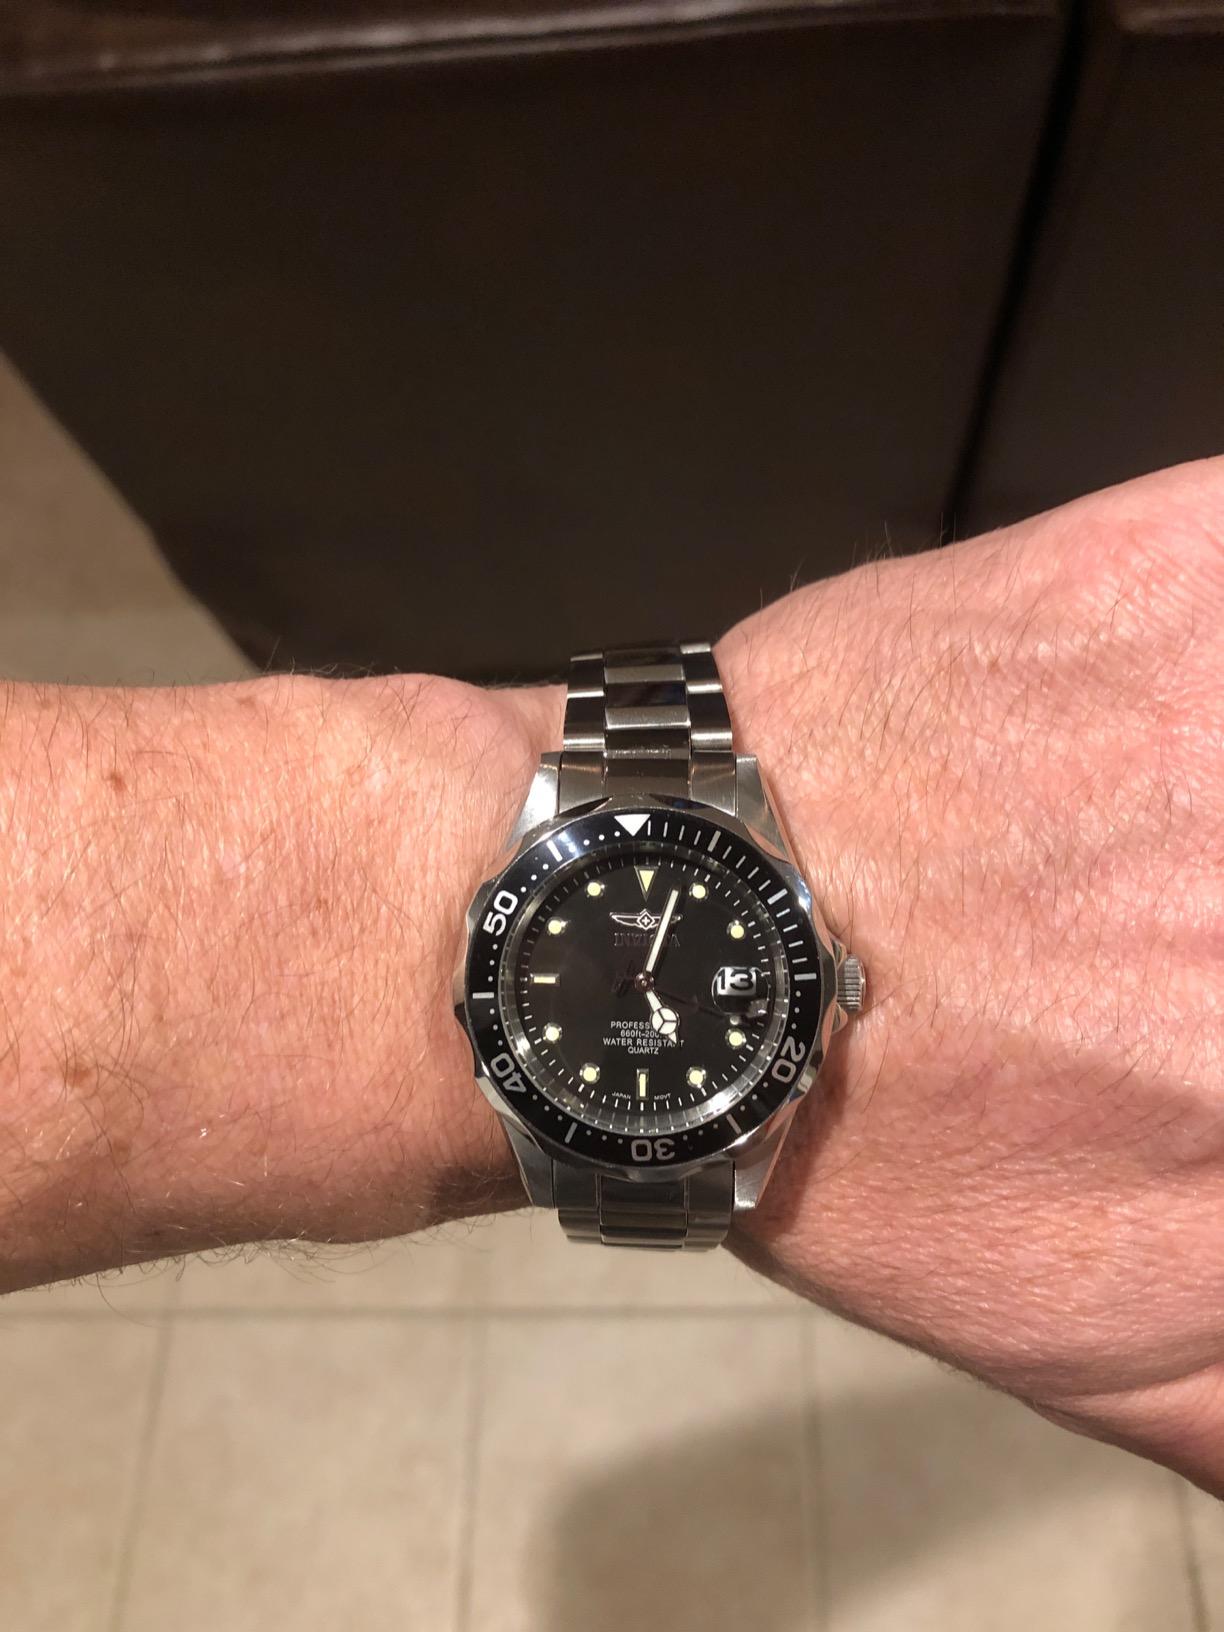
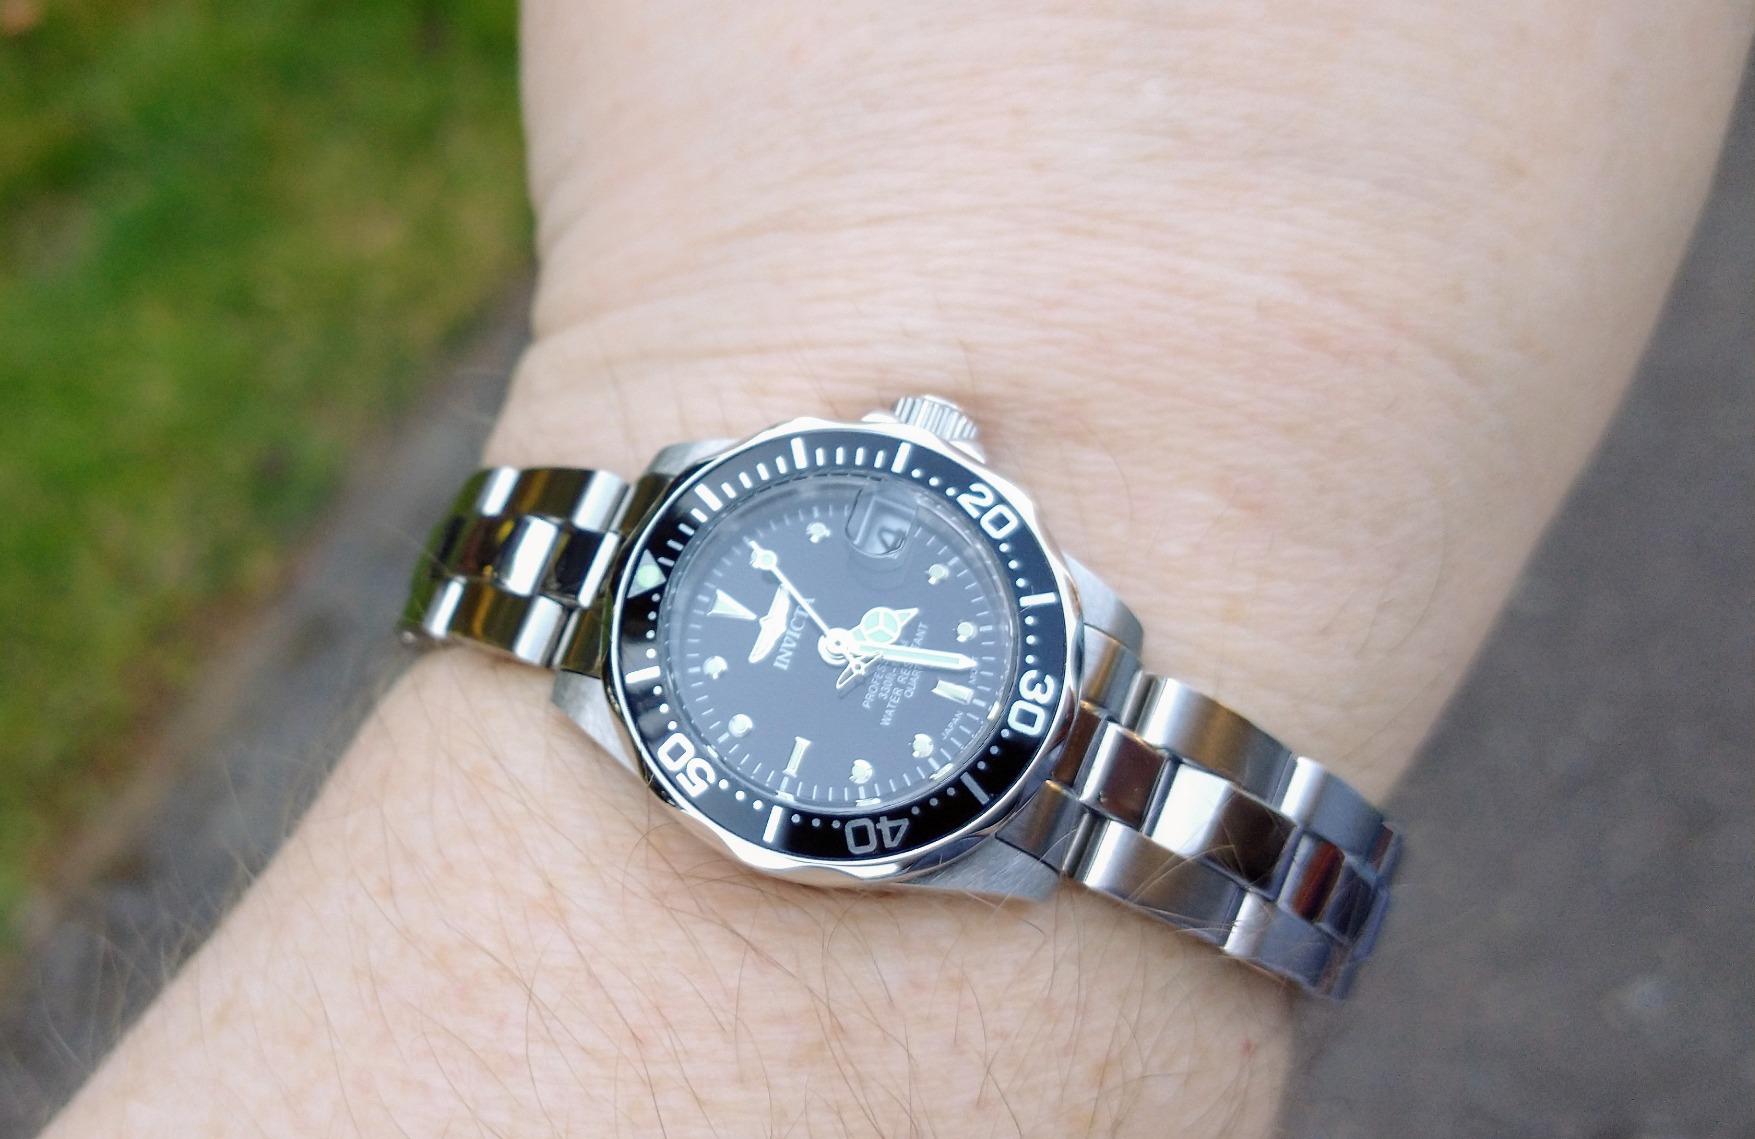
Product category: accessories_watch
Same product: yes